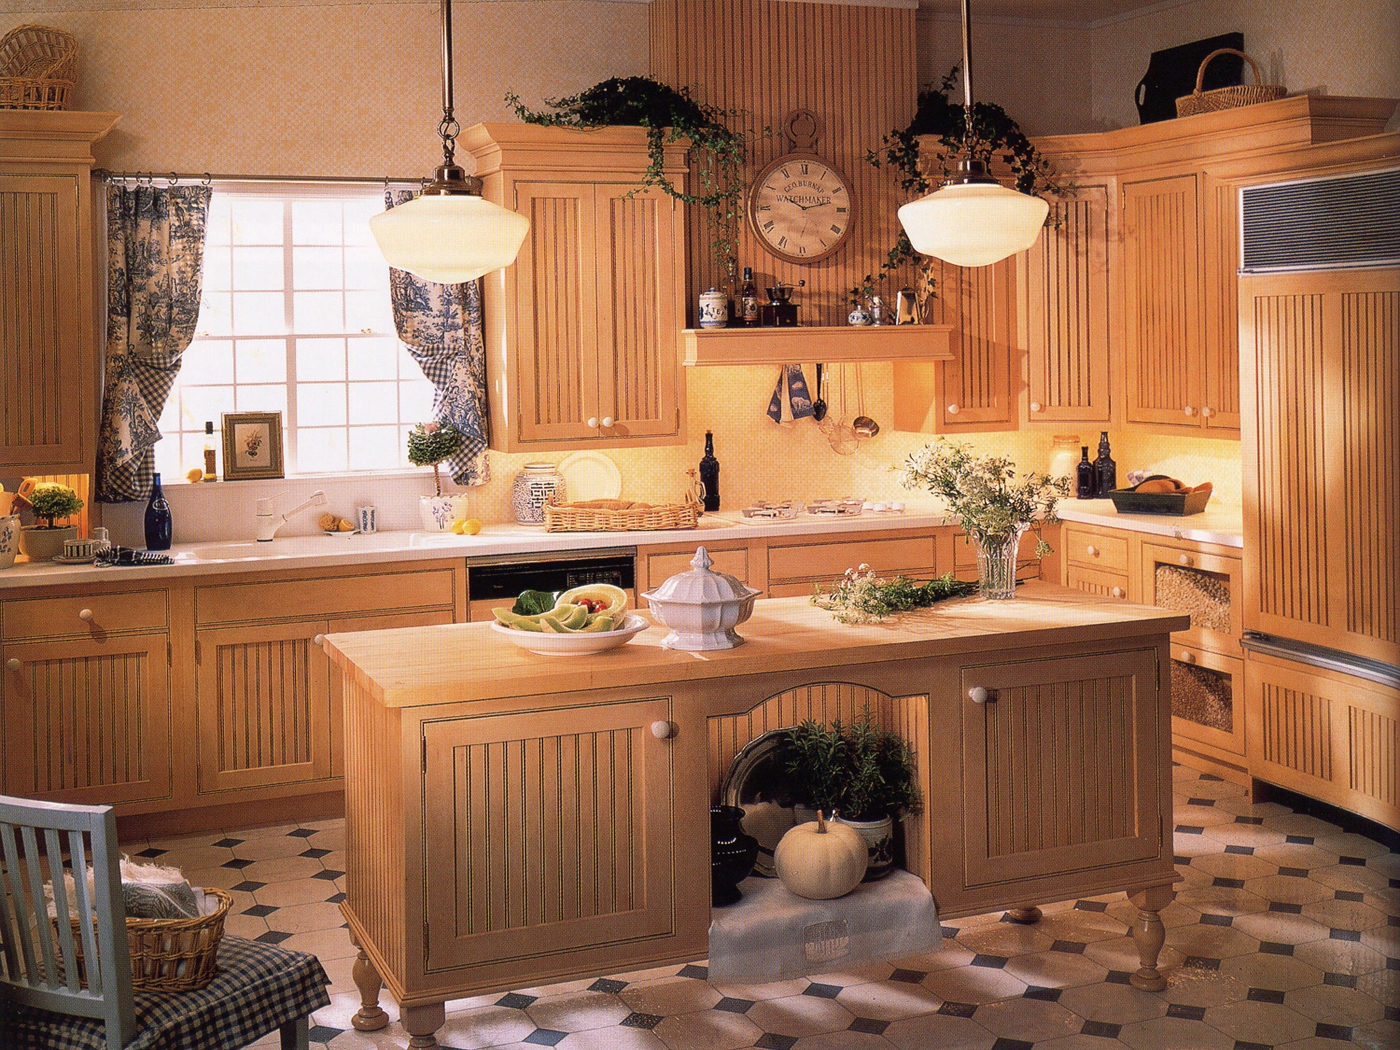
Room type: kitchen